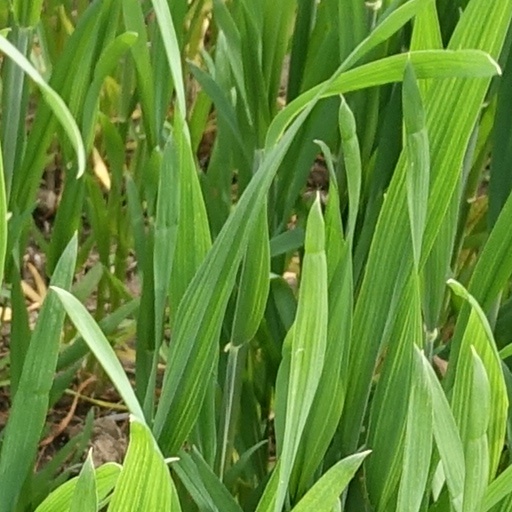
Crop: wheat